Shrewsbury Town F.C.

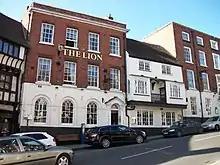
Some reports indicate the club being founded at The Lion Hotel

The first club in the town was the Shrewsbury Football Club, founded in 1868, which in the 1877–78 football season won both the Birmingham Senior Cup and Shropshire Senior Cup, and was captained by John Hawley Edwards. It disbanded in around 1880.